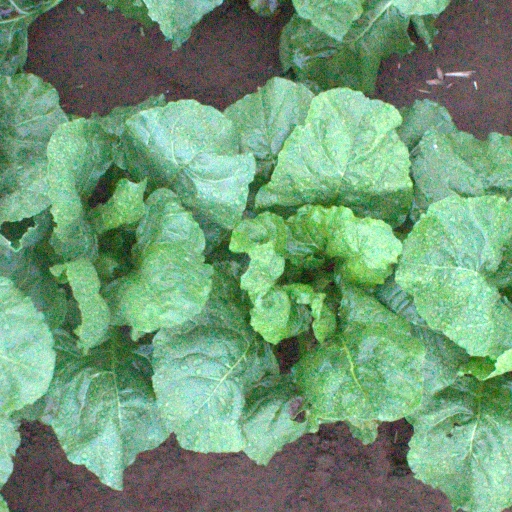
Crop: sugar beet